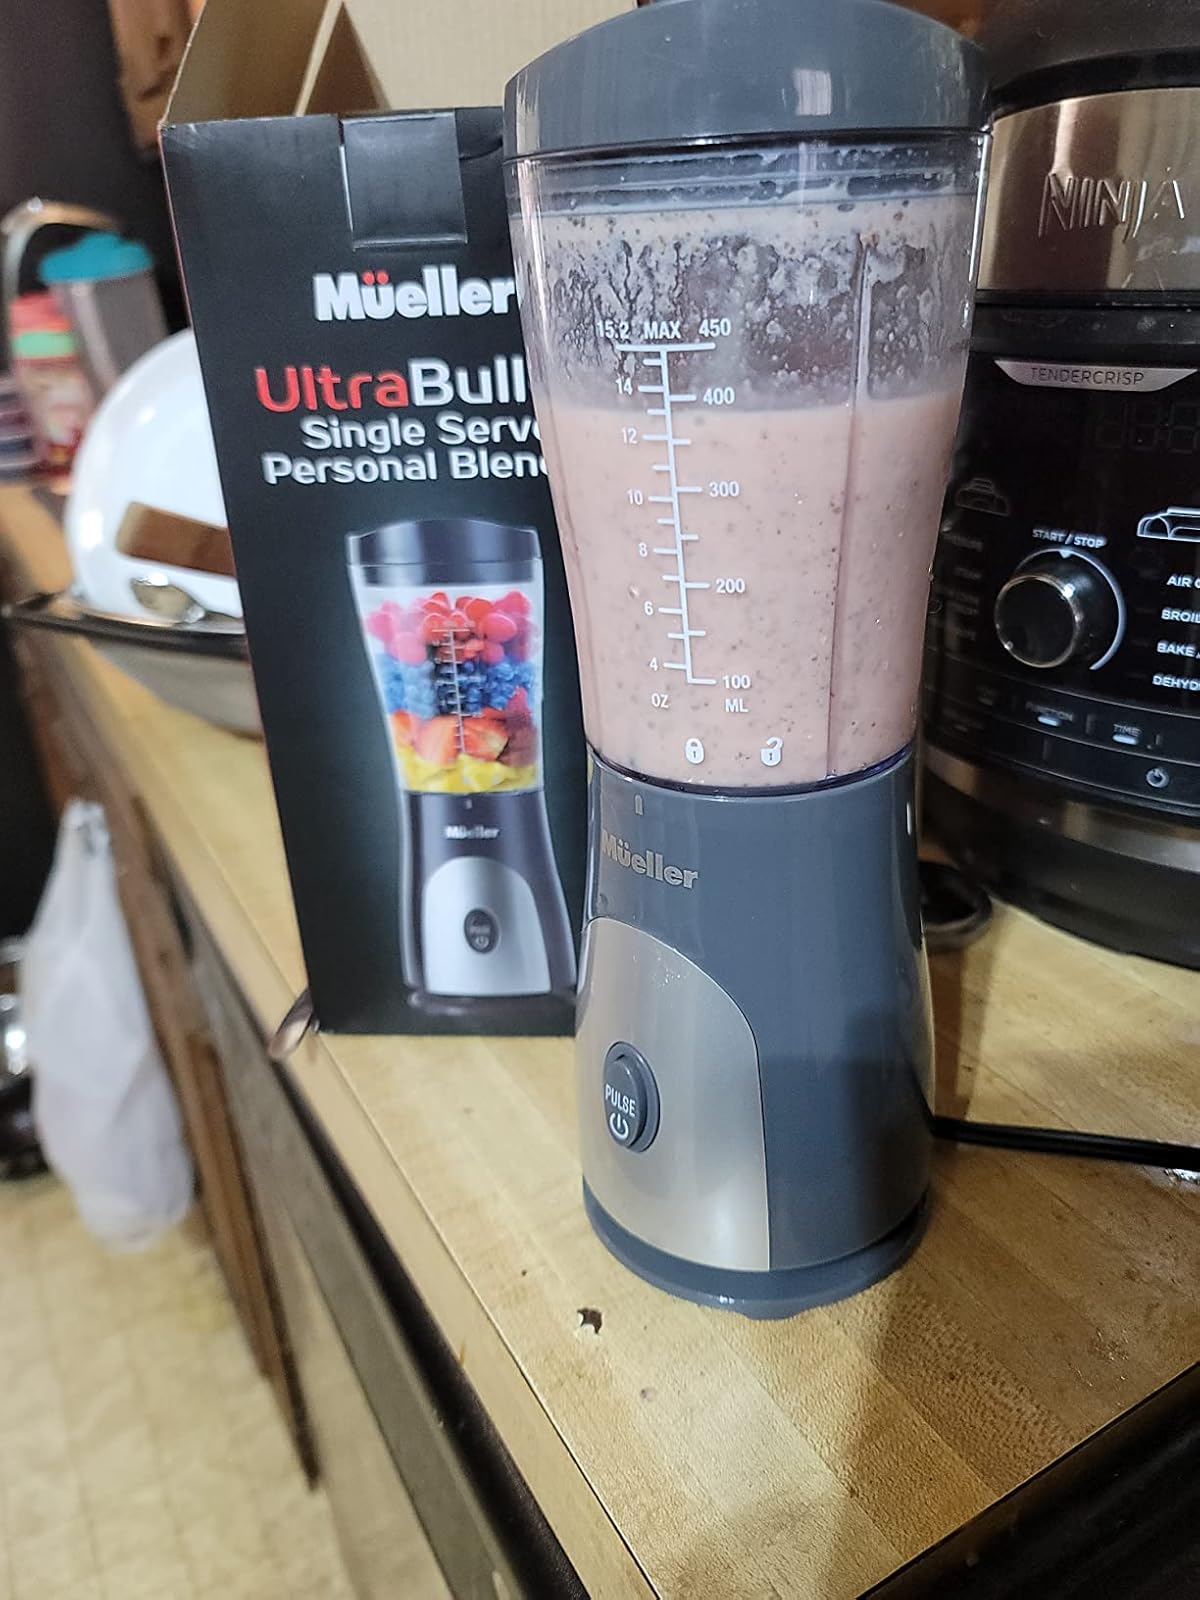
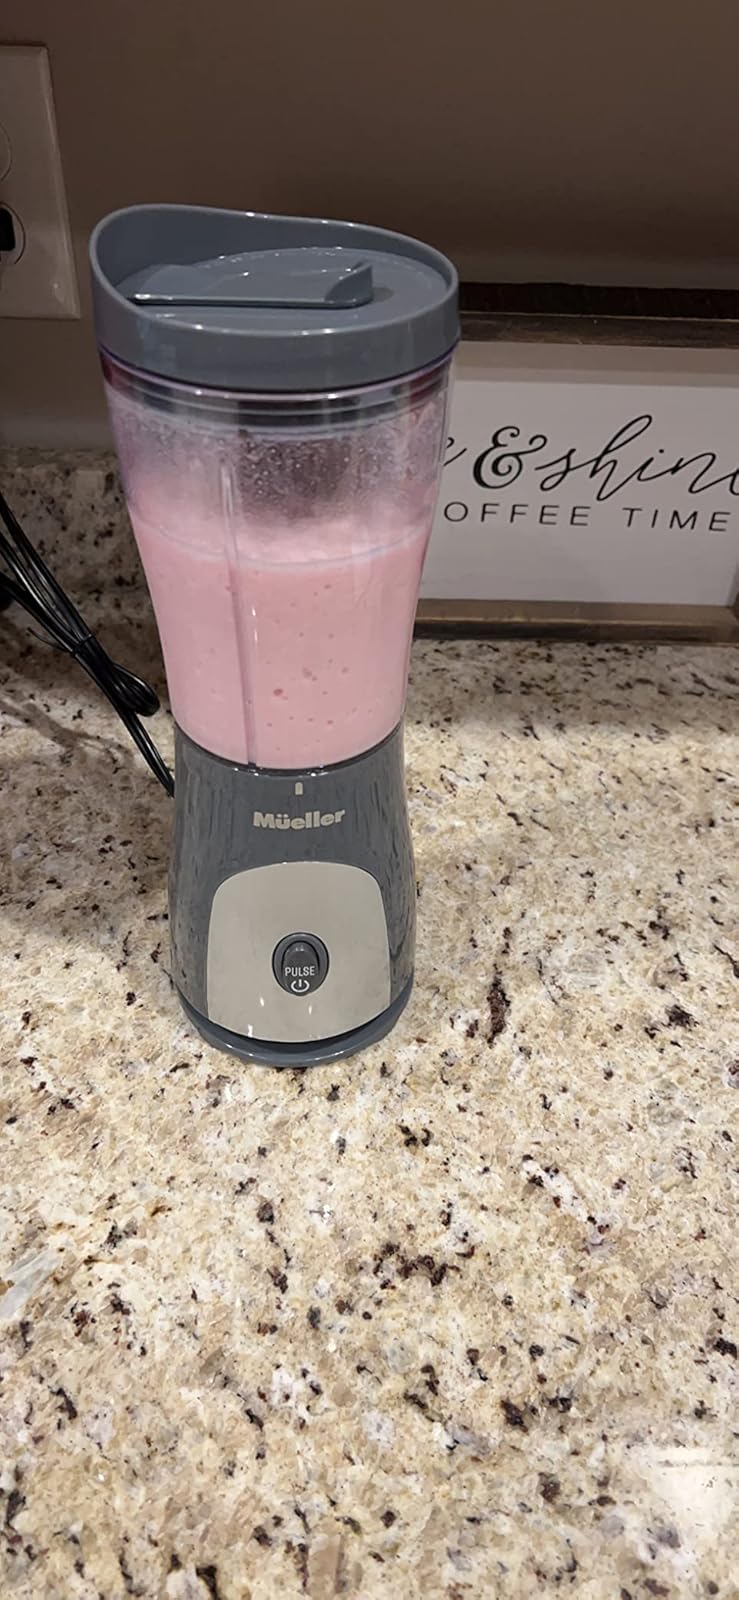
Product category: items_blender
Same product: yes